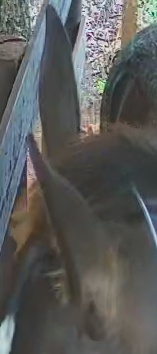
Face region: ears (position_of_ears)
Pain indicator: not_present